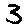
Label: 3